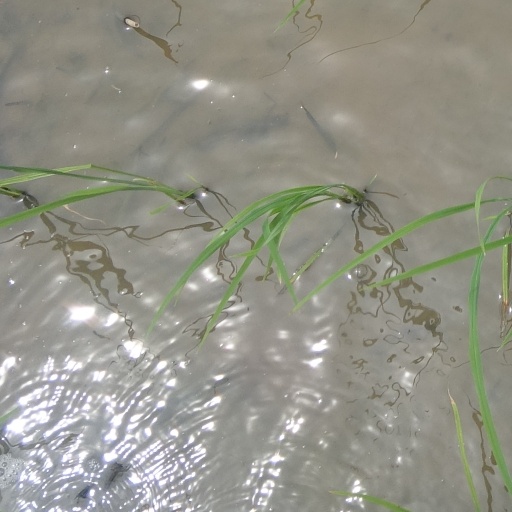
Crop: rice